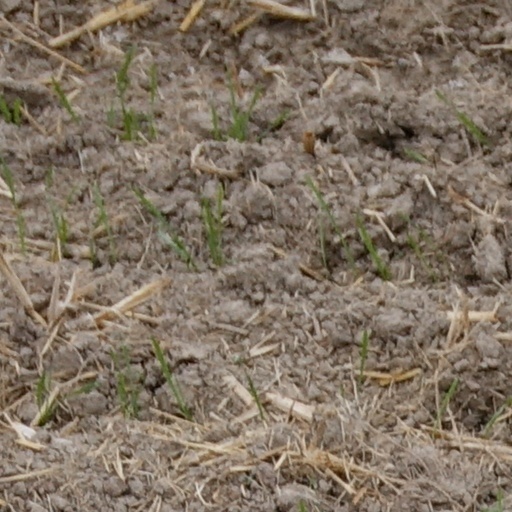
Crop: wheat